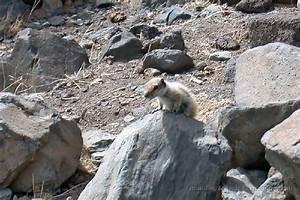
squirrel